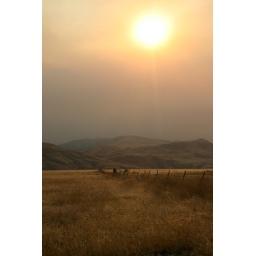
An orange sky in the midst of an open feild and old tatered fence.